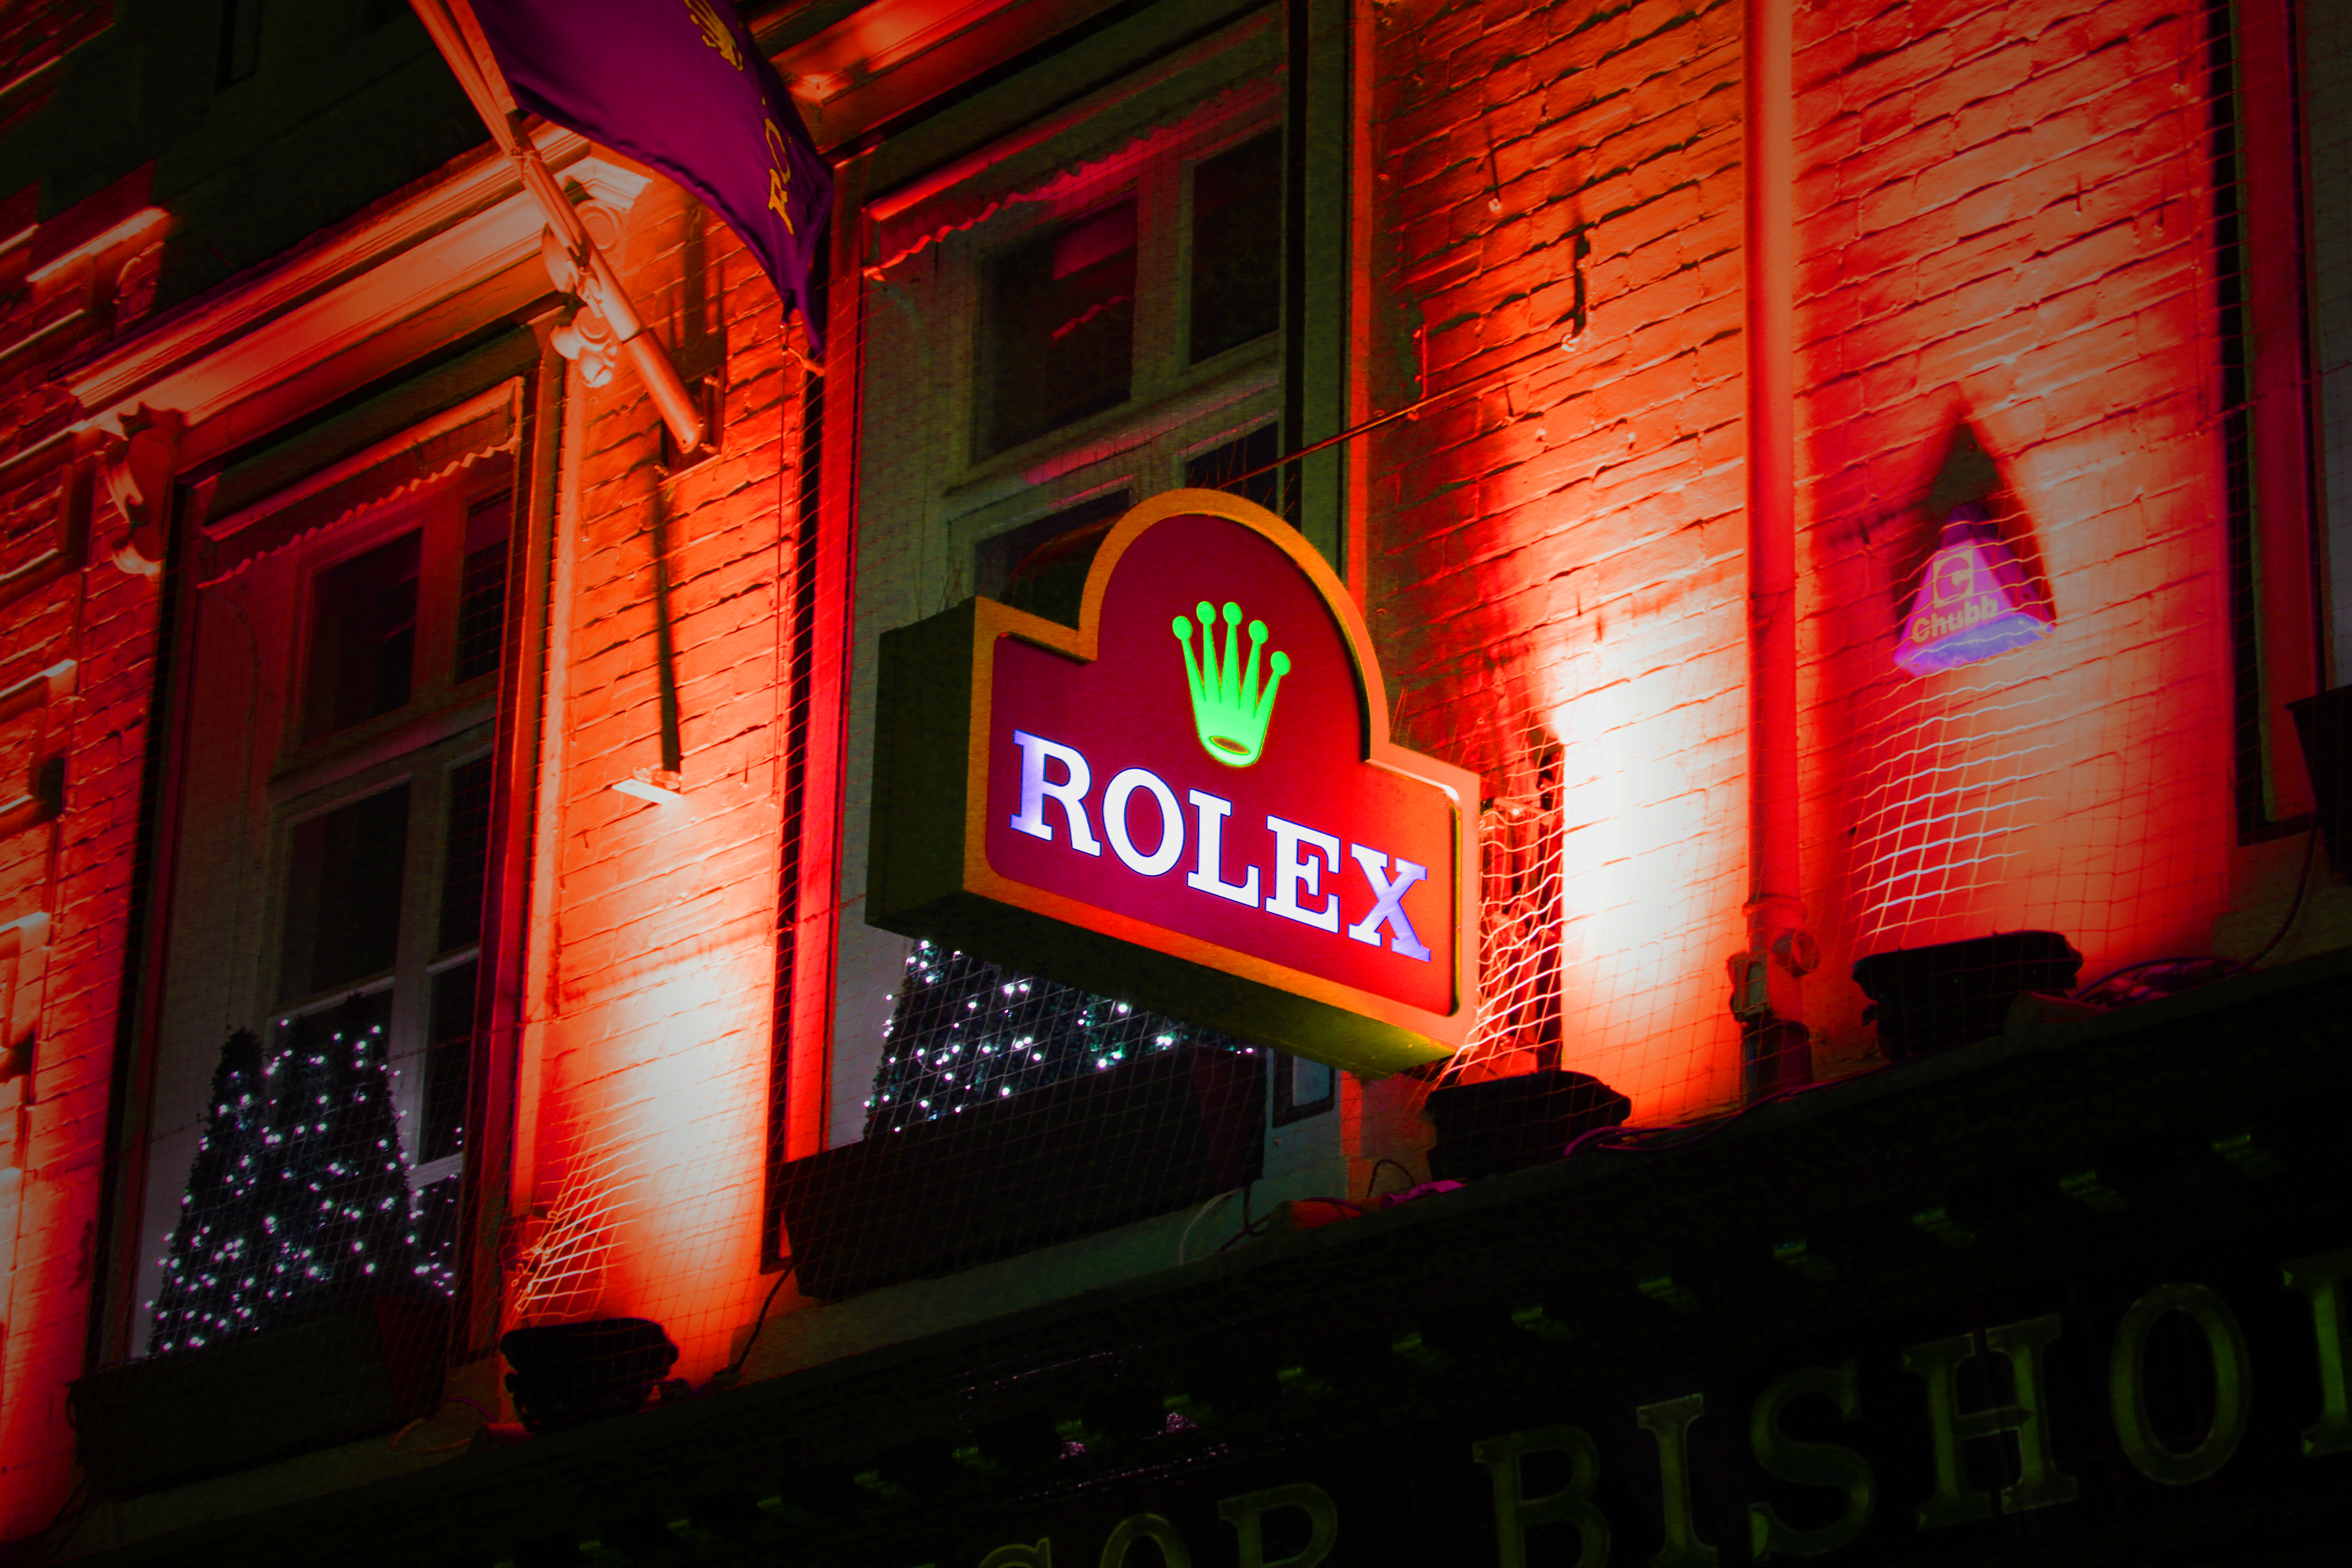
street, night, restaurant, bar, sign, red, color, signage, neon, neon sign, london, free, bishop, norfolk, rolex, norwich, winsor, silversmith, jewellers, movie theater, display device, electronic signage